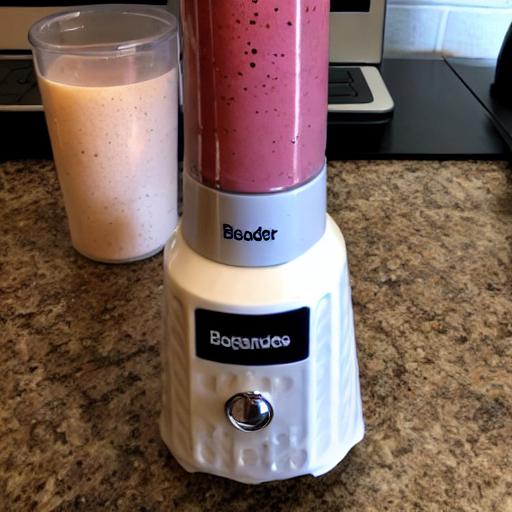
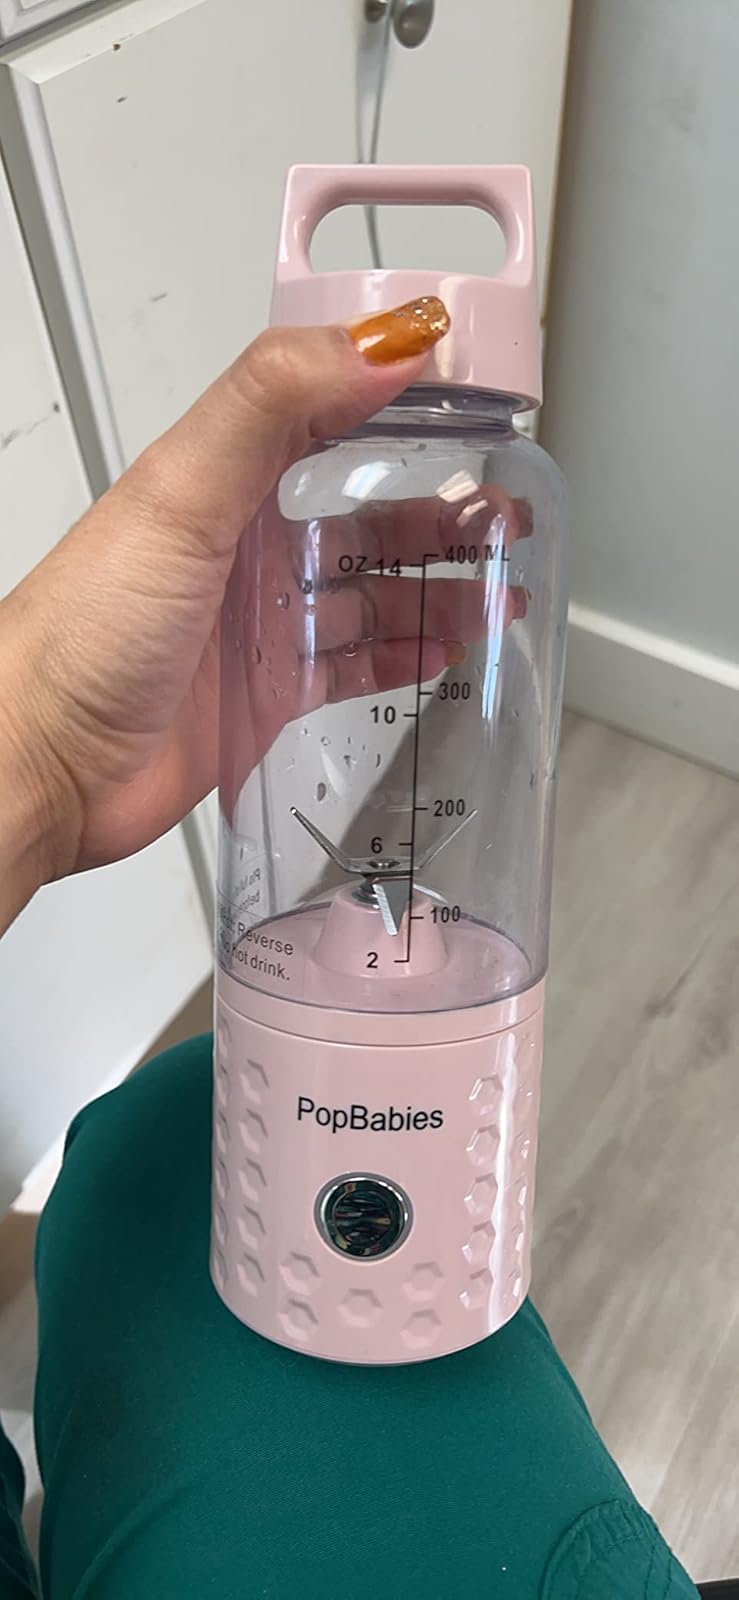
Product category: items_blender
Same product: no